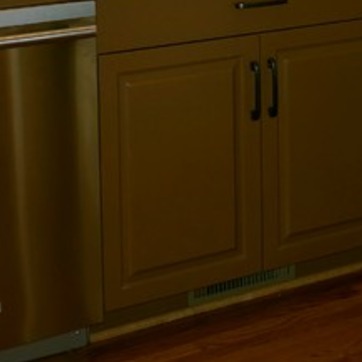
Material: wood